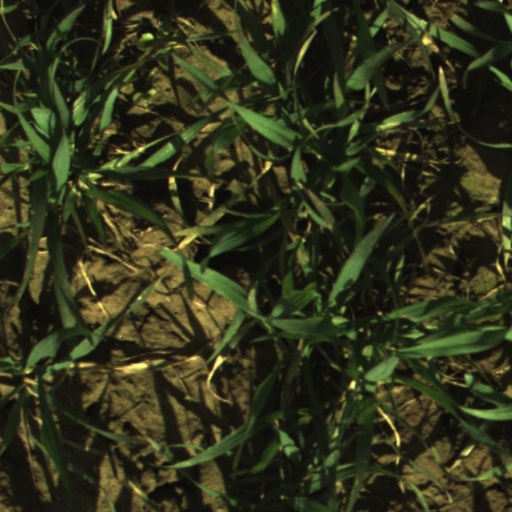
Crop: wheat